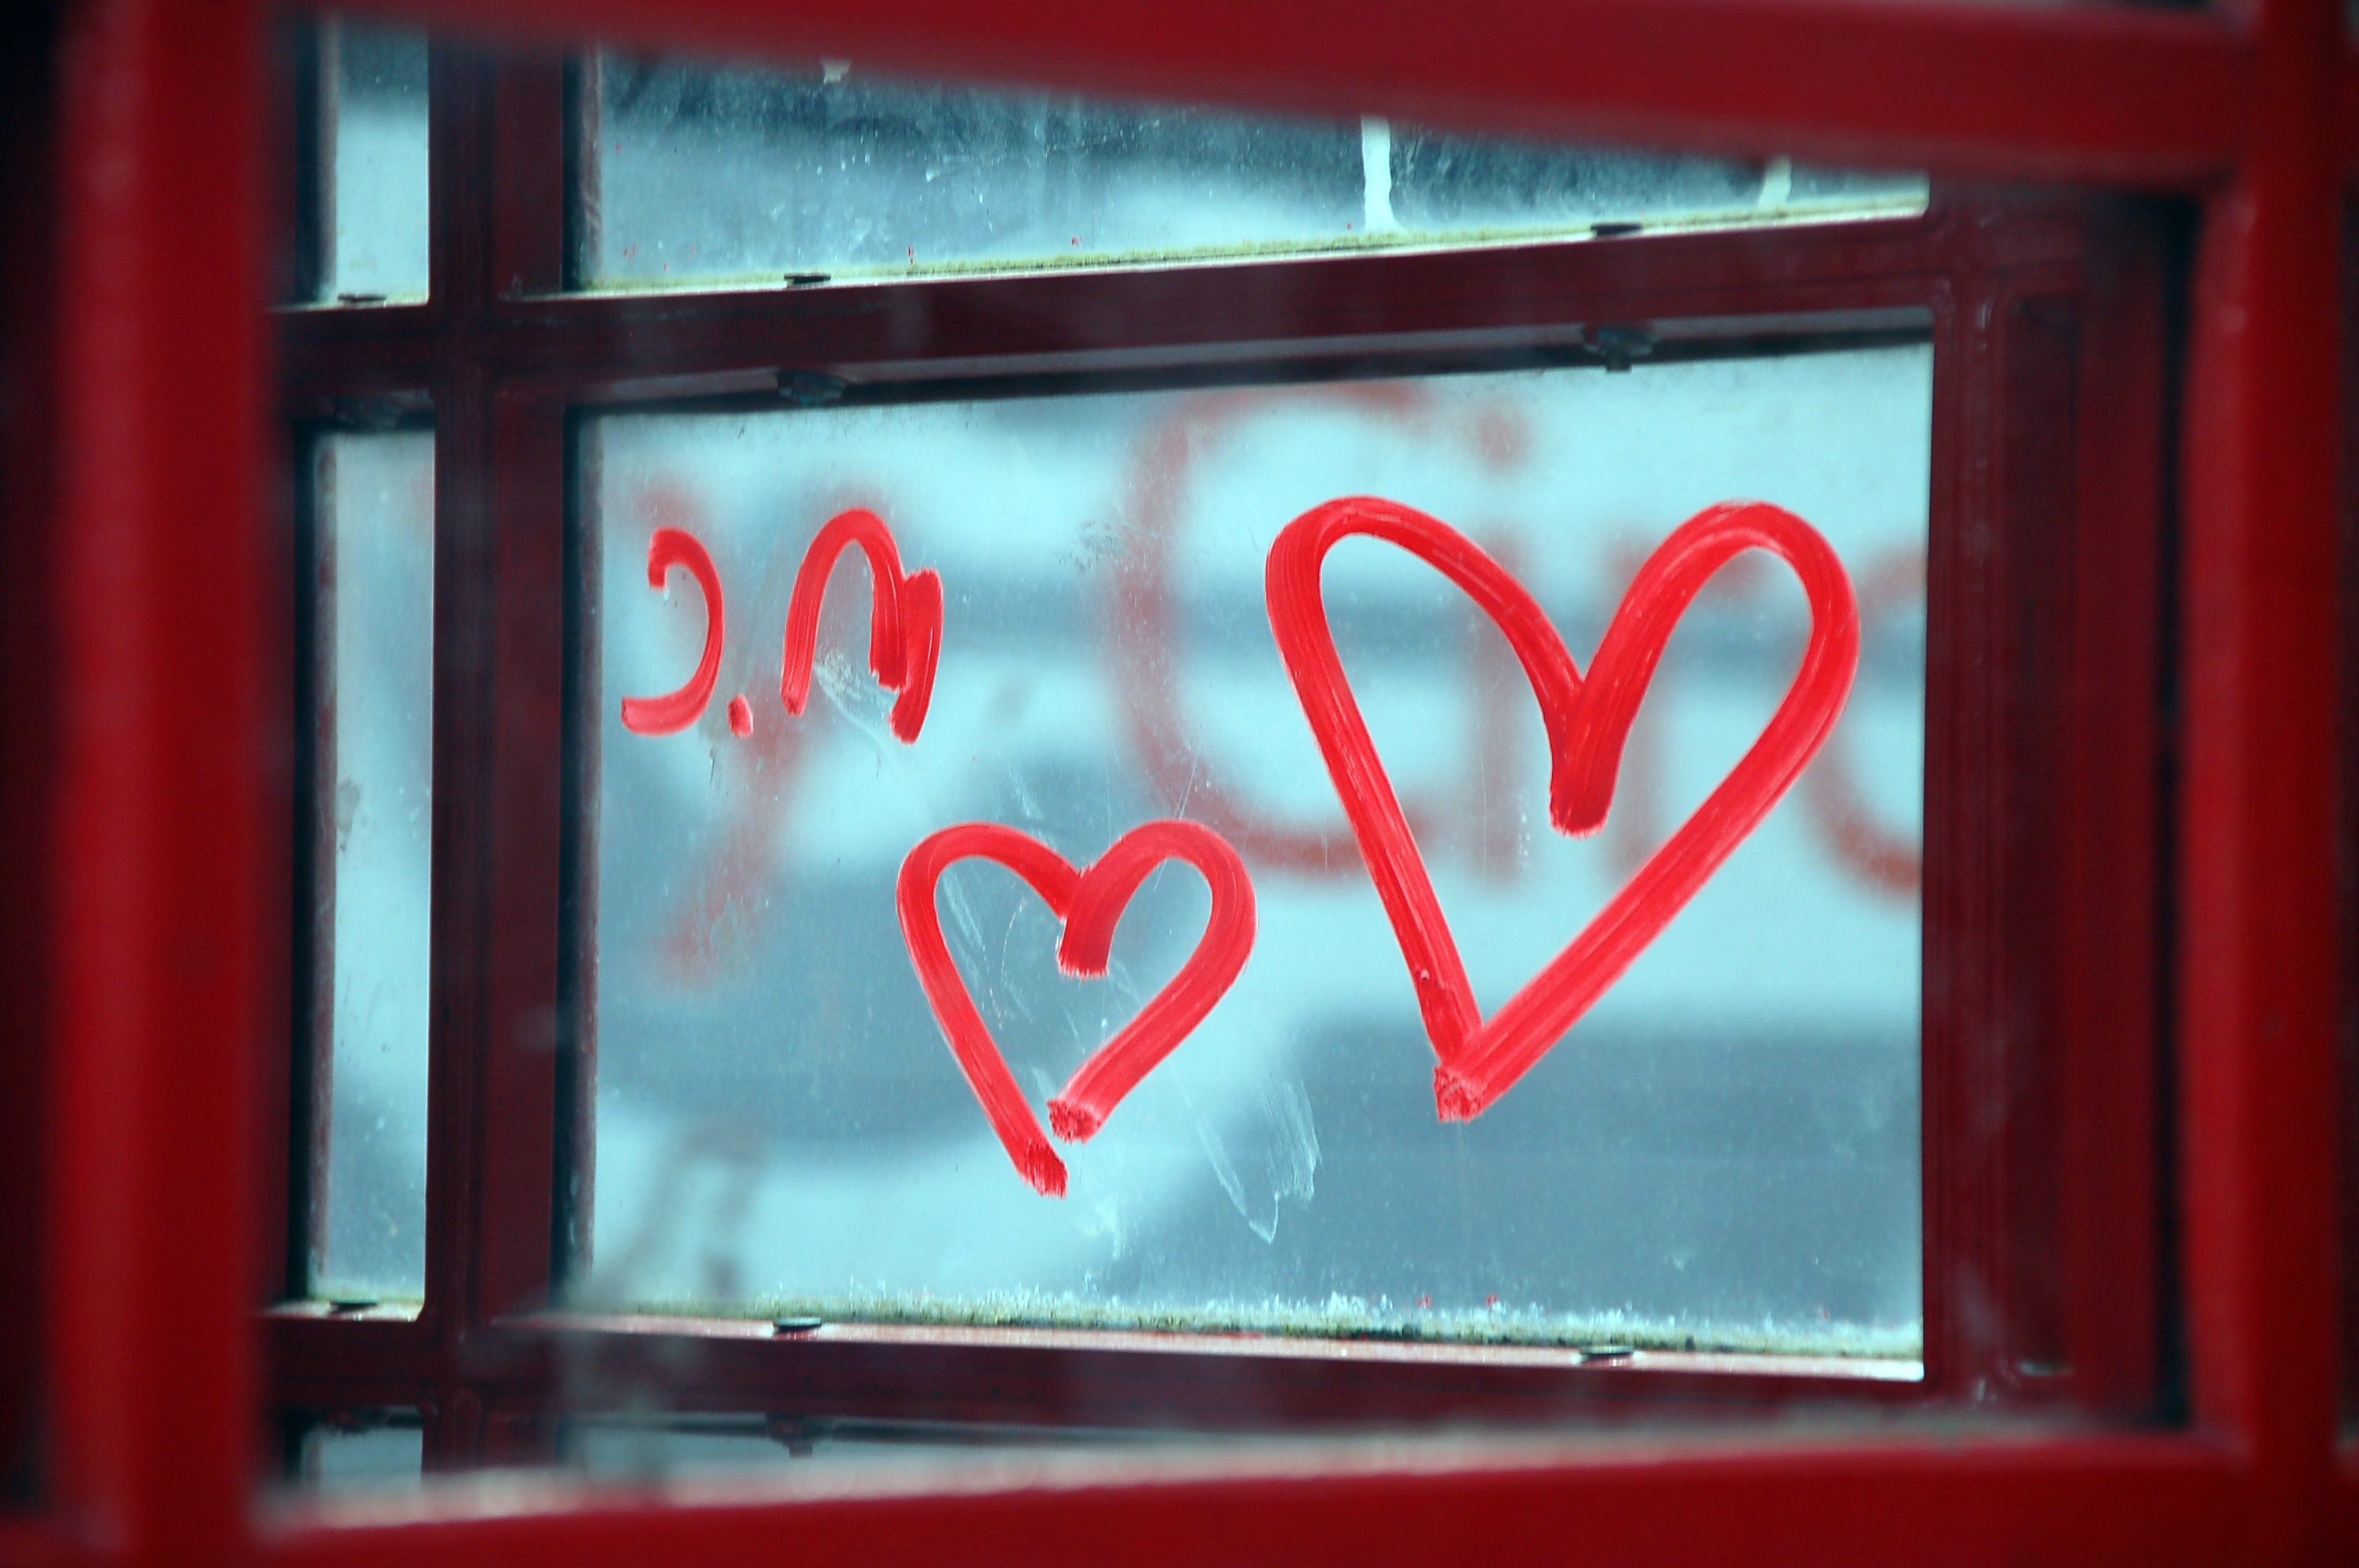
window, number, sign, love, heart, red, color, romance, romantic, signage, close, art, zoom, shape